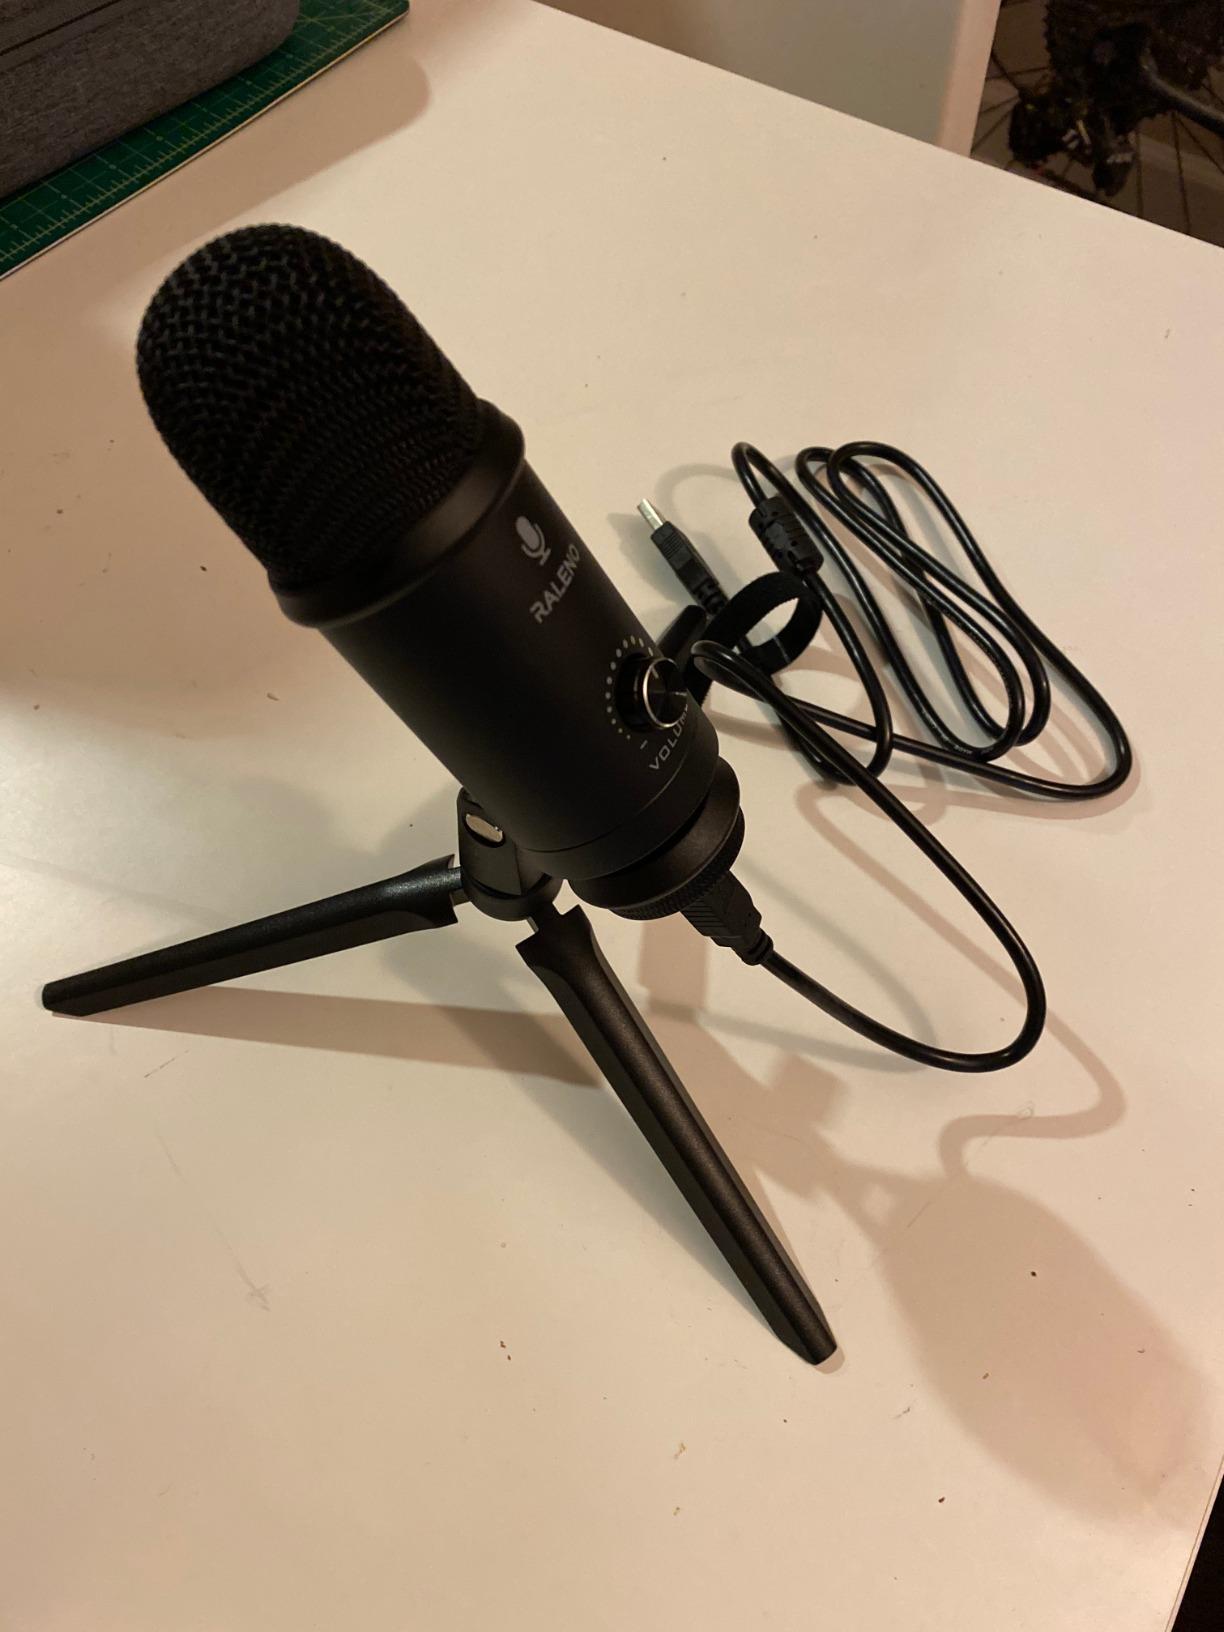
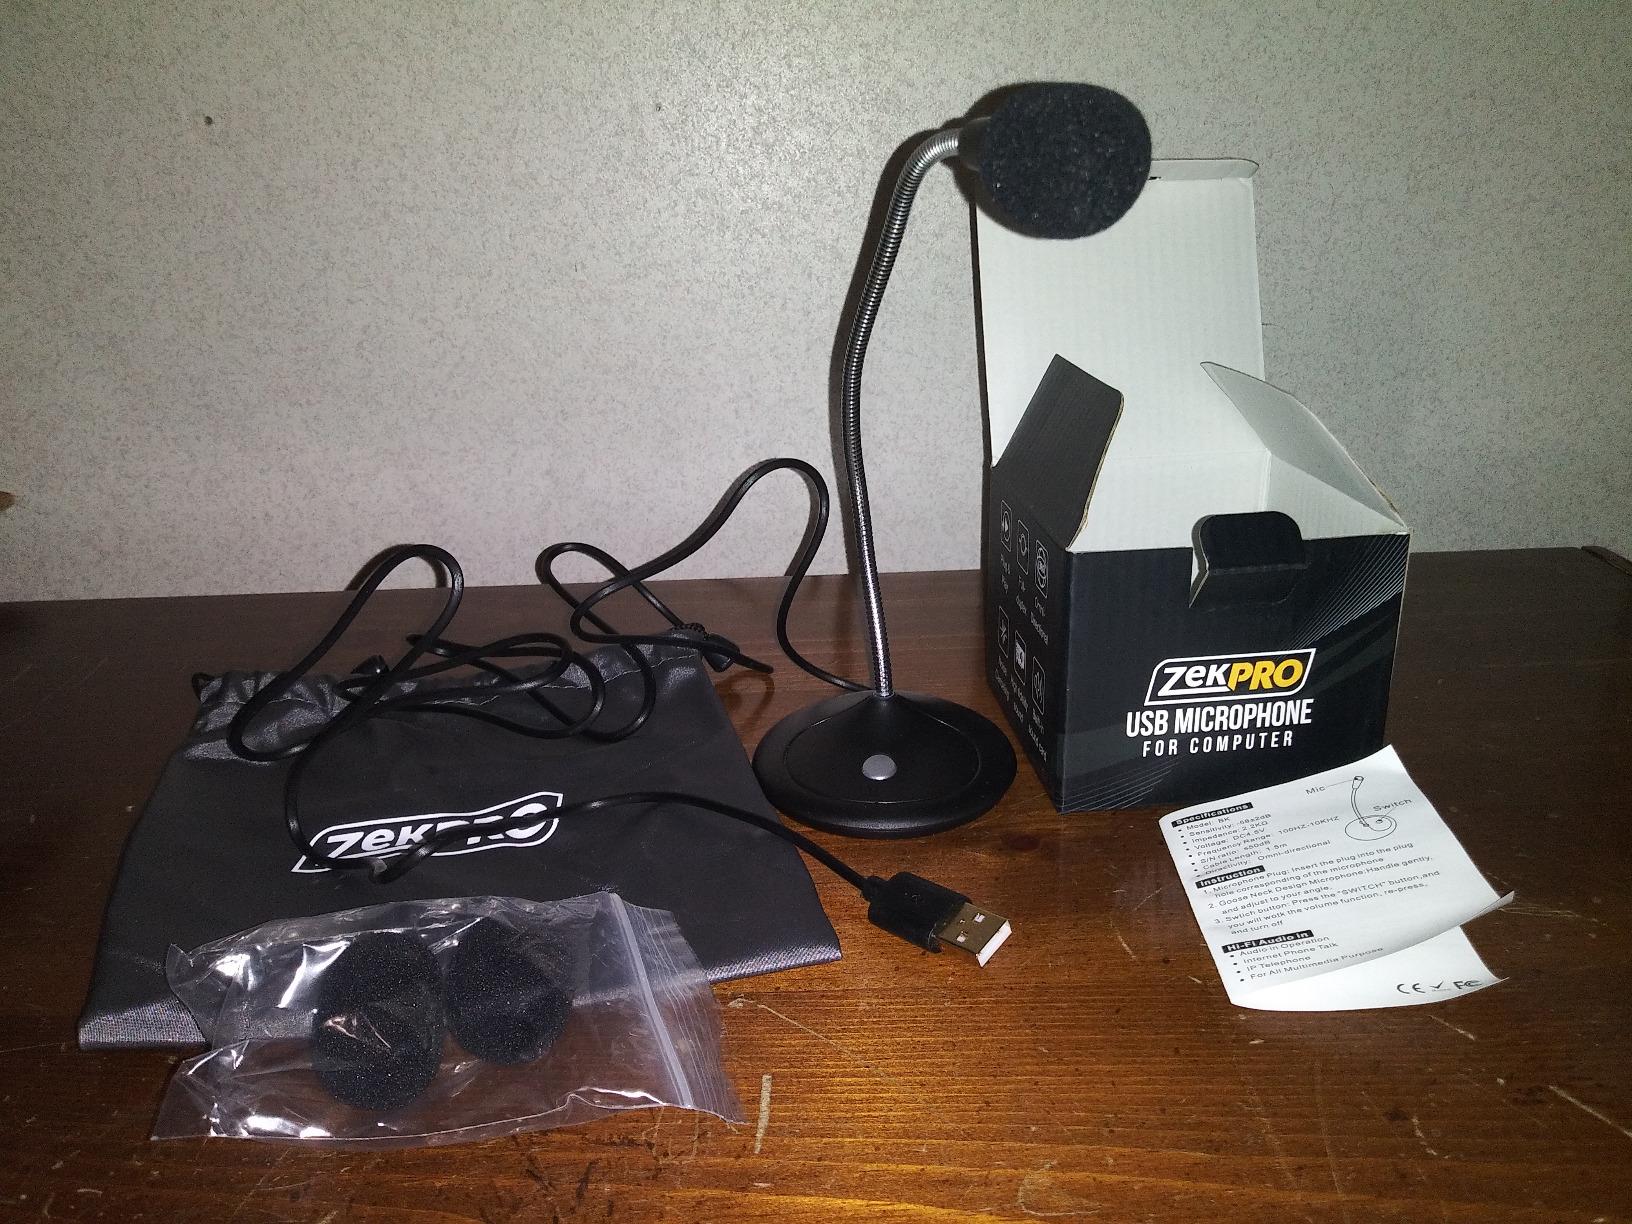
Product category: microphone
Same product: no